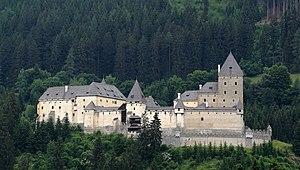
Le Château Moosham est un château situé à Unternberg dans le District de Tamsweg en Autriche.